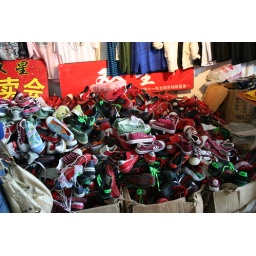
Chinese mass shoe production. I got so many weird stares in this local market